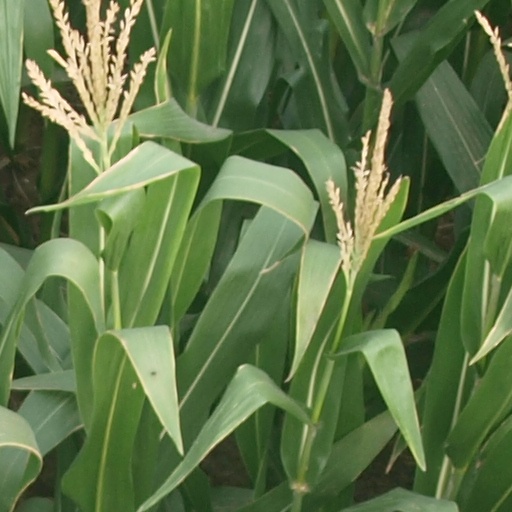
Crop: maize; corn